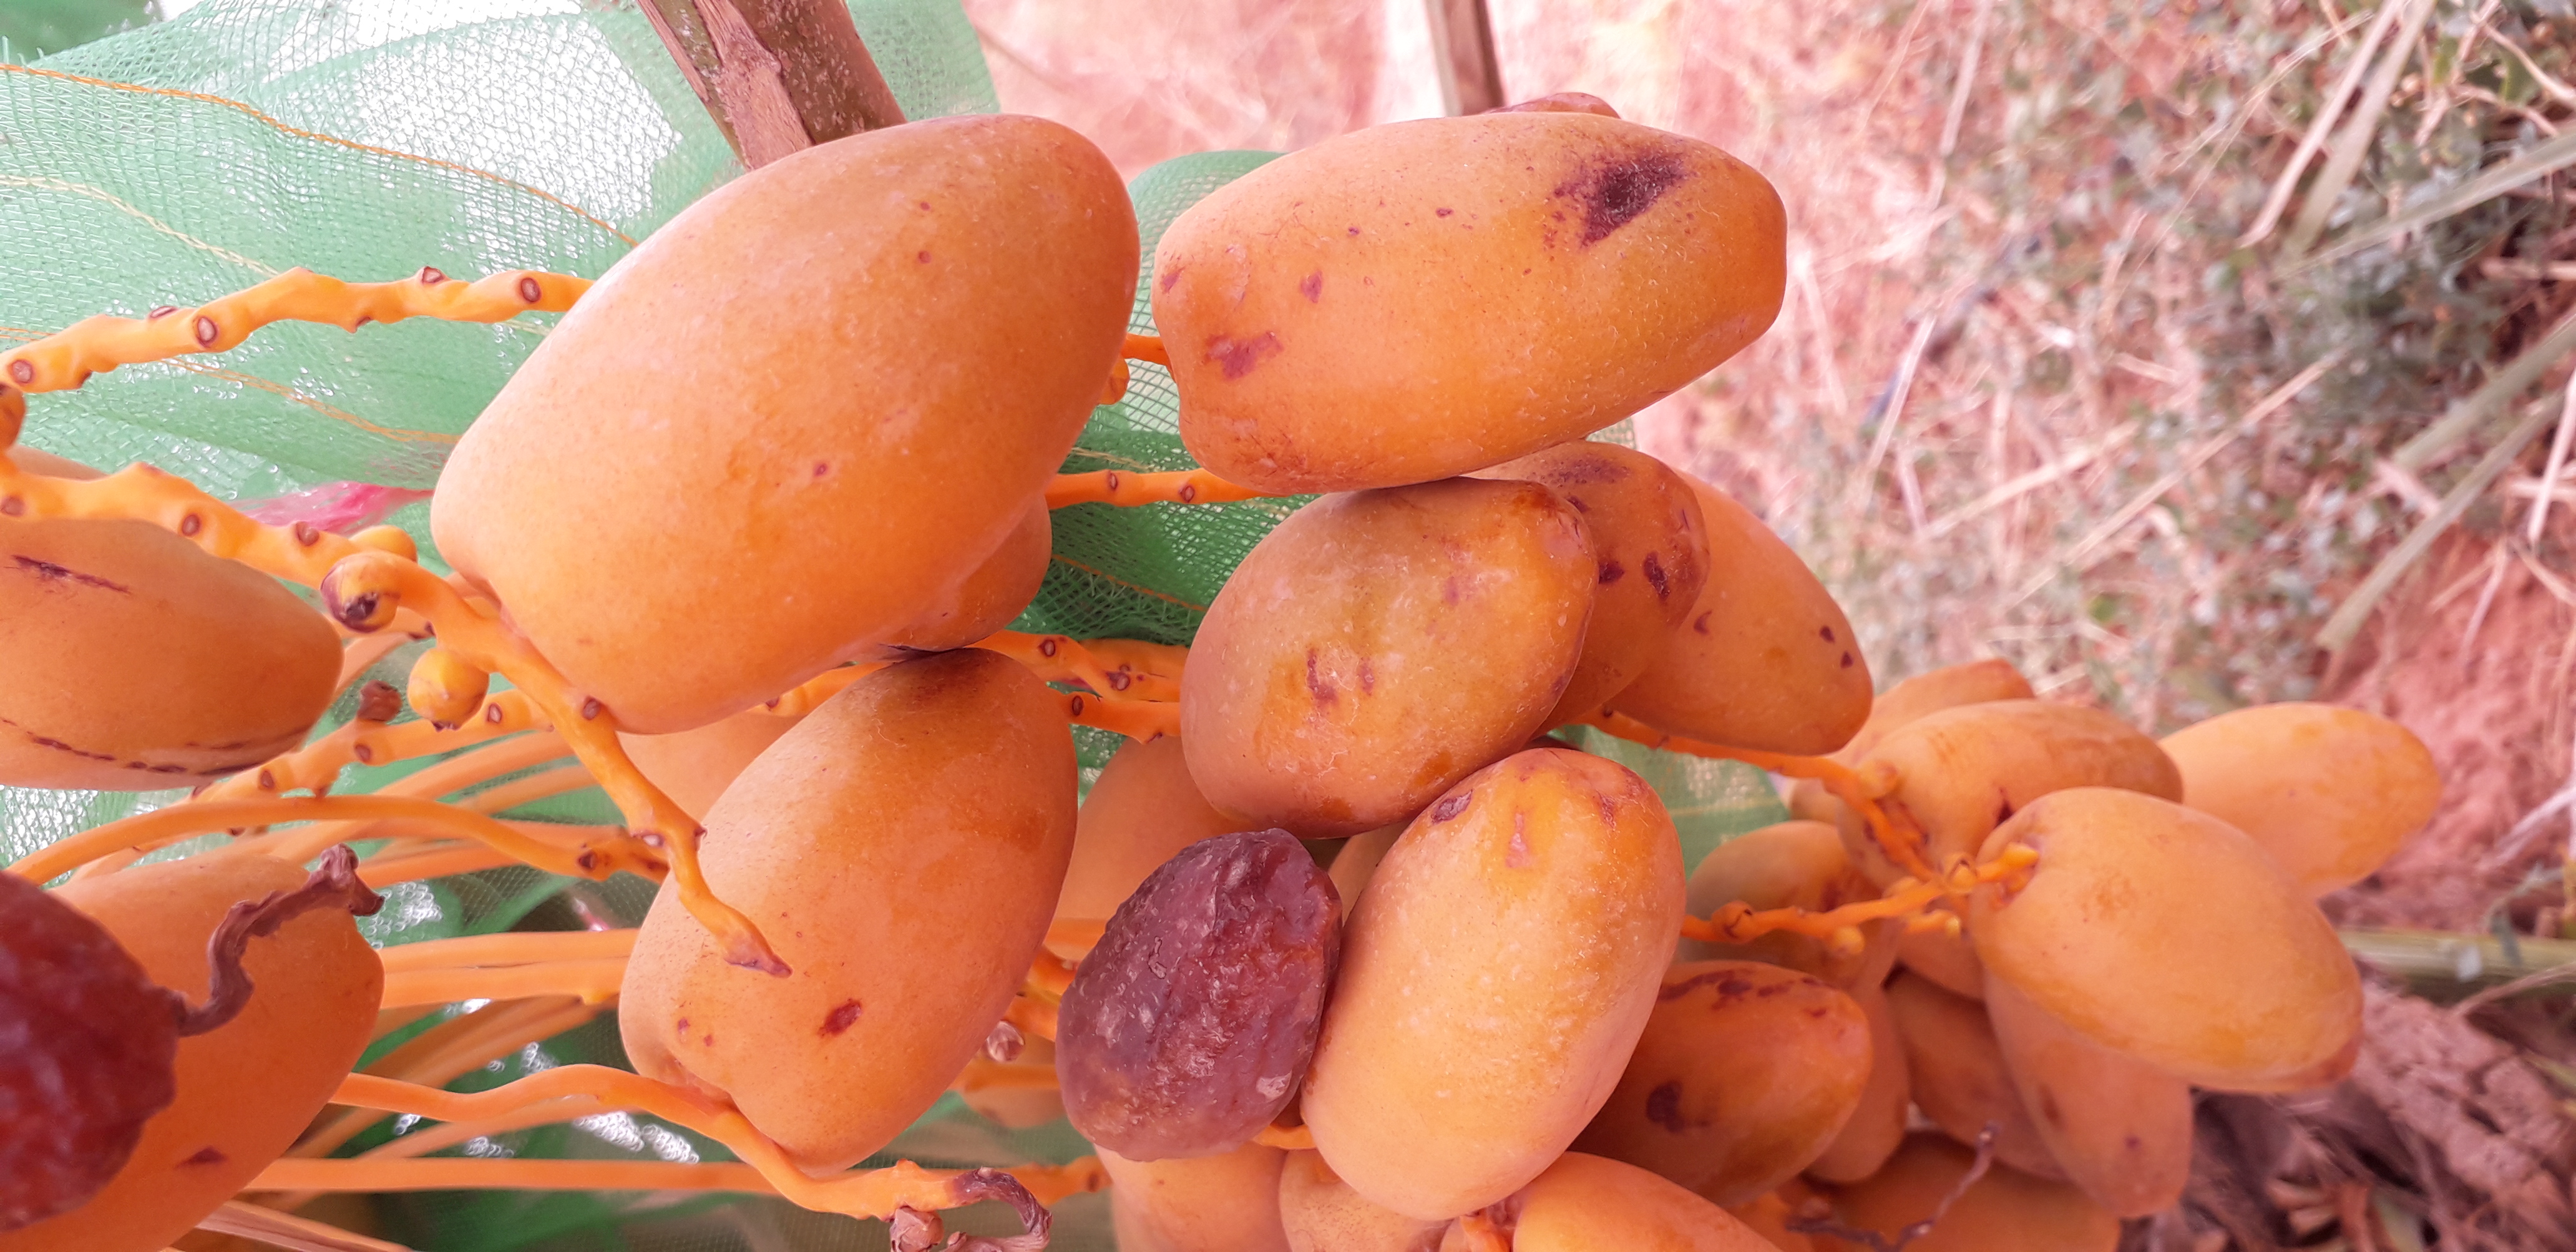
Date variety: Boumajhoul